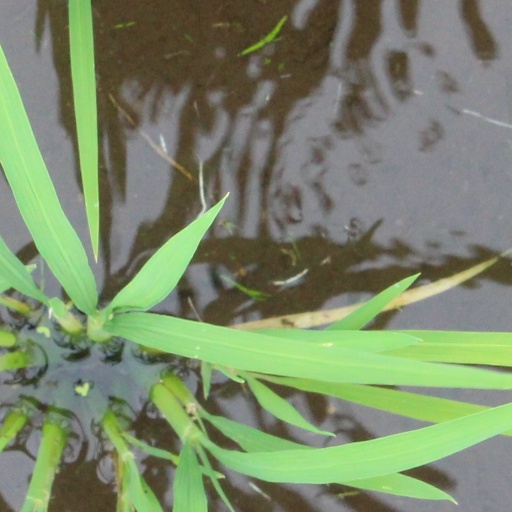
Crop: rice